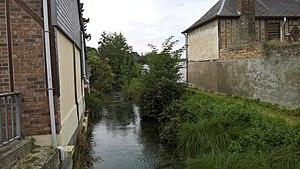
La Noye à Ailly-sur-Noye
Ailly-sur-Noye est une commune française située dans le département de la Somme en région Hauts-de-France.